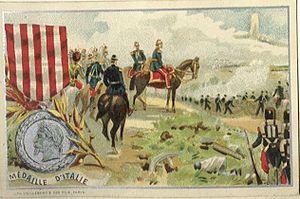
Philip Kearny, Jr. est un officier de l'Armée de terre des États-Unis célèbre pour ses actions durant la guerre américano-mexicaine et la guerre de Sécession. Il est mort au combat lors de la bataille de Chantilly, un affrontement sanglant tout près des murs de Washington, qui arrête la poussée confédérée et marque la fin de la campagne de Virginie Septentrionale.